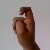
The image shows a hand gesture representing the letter 'X' in Indian Sign Language.